Aleksandr Naumov

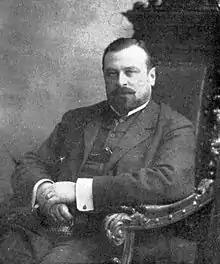
A.N. Naumov

Aleksandr Nikolaevich Naumov (1868 in Simbirsk – 1950 in Nice) was a Russian politician.